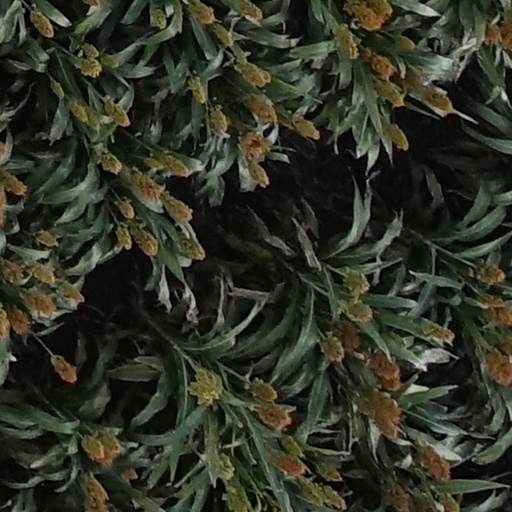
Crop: sorghum